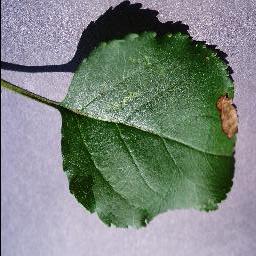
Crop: apple
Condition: black_rot